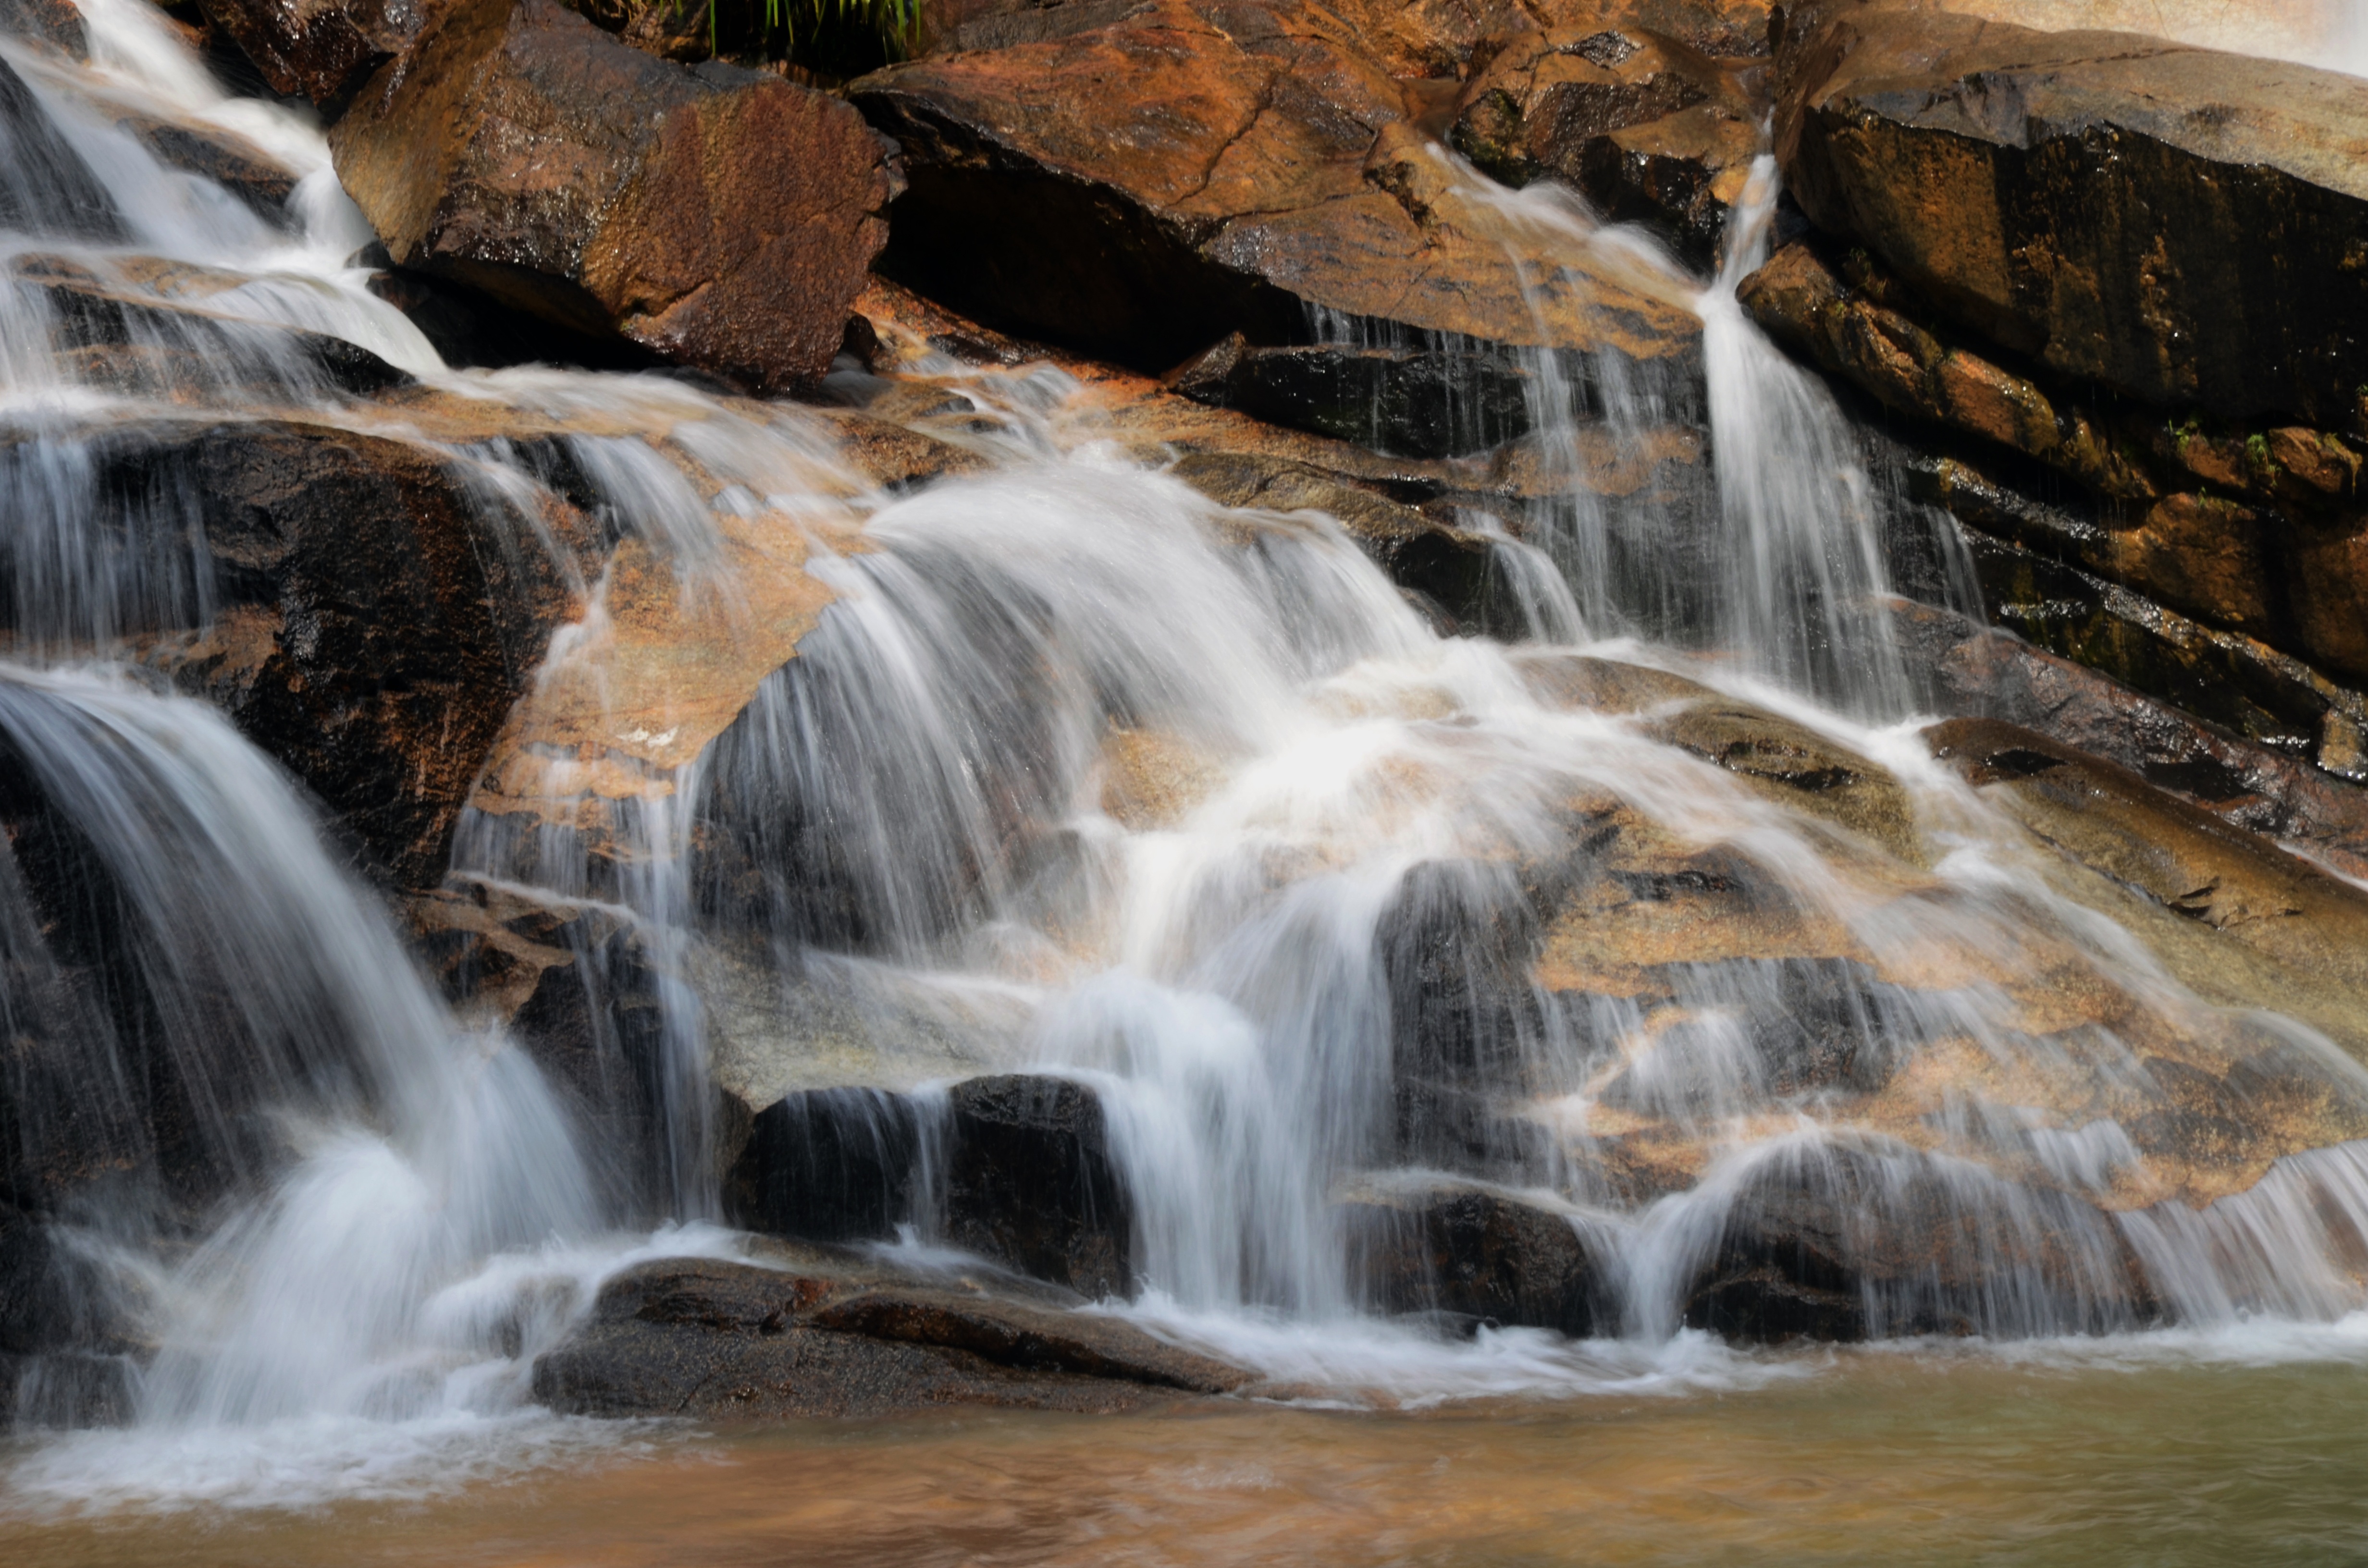
landscape, water, nature, forest, rock, waterfall, wet, river, stone, travel, pond, environment, stream, flowing, scenic, color, natural, autumn, park, fresh, rapid, body of water, freshness, falls, wasserfall, water feature, watercourse